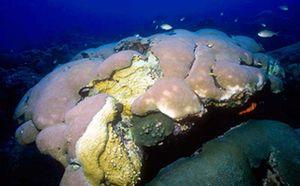
Siderastrea est un genre de coraux durs de la famille des Siderastreidae.